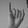
ASL letter: I